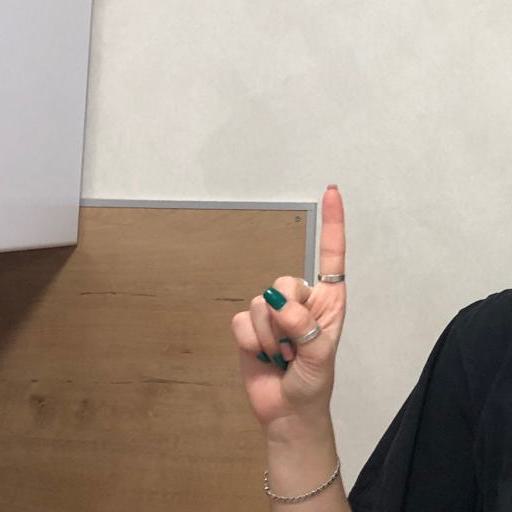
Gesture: one